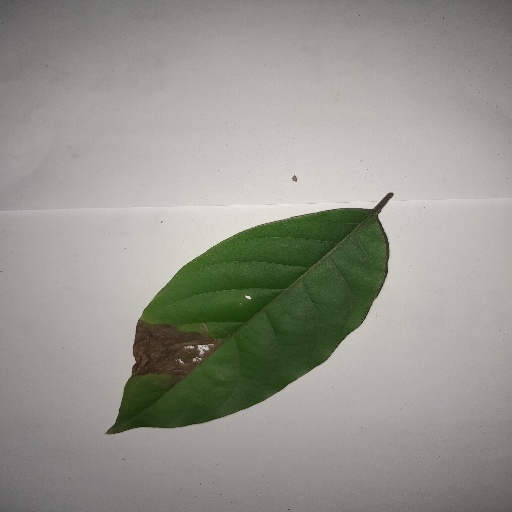
Species: HariTaki
Leaf condition: Bacterial Spot